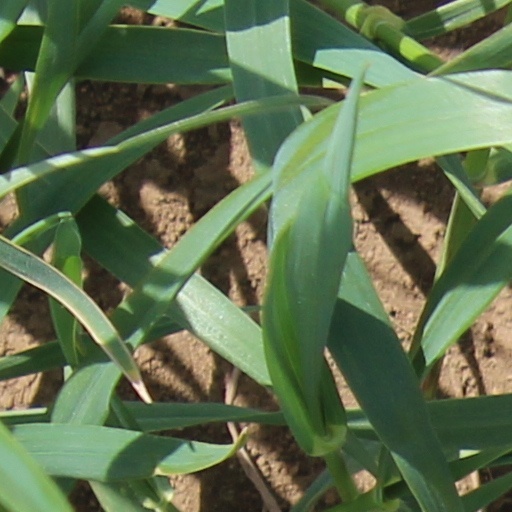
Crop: wheat